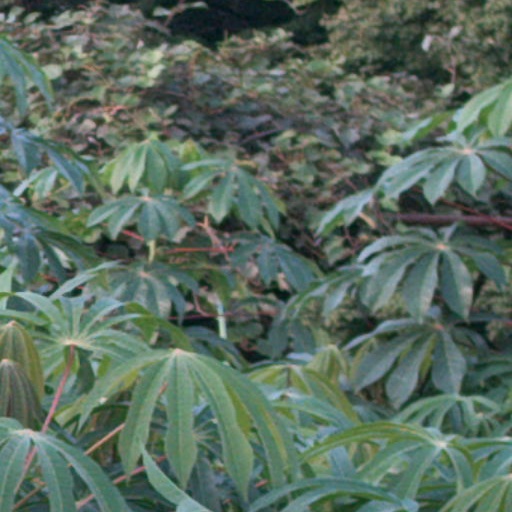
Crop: cassava